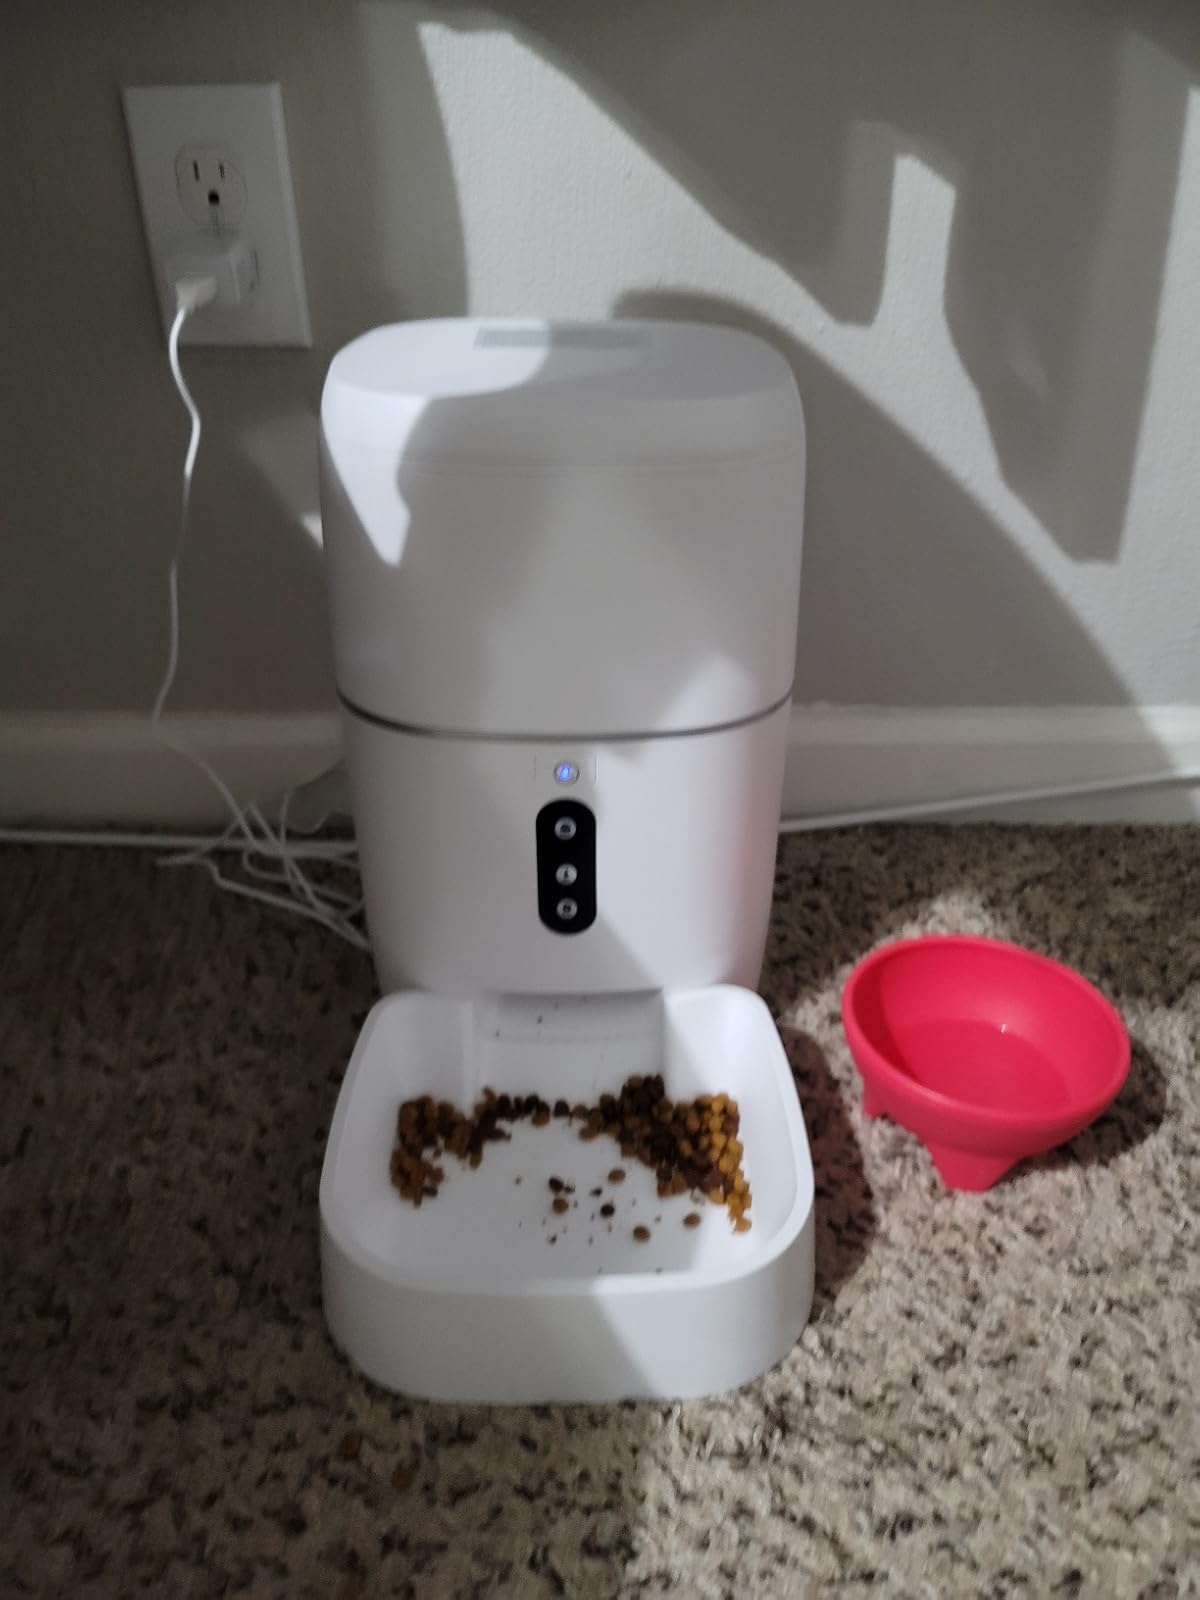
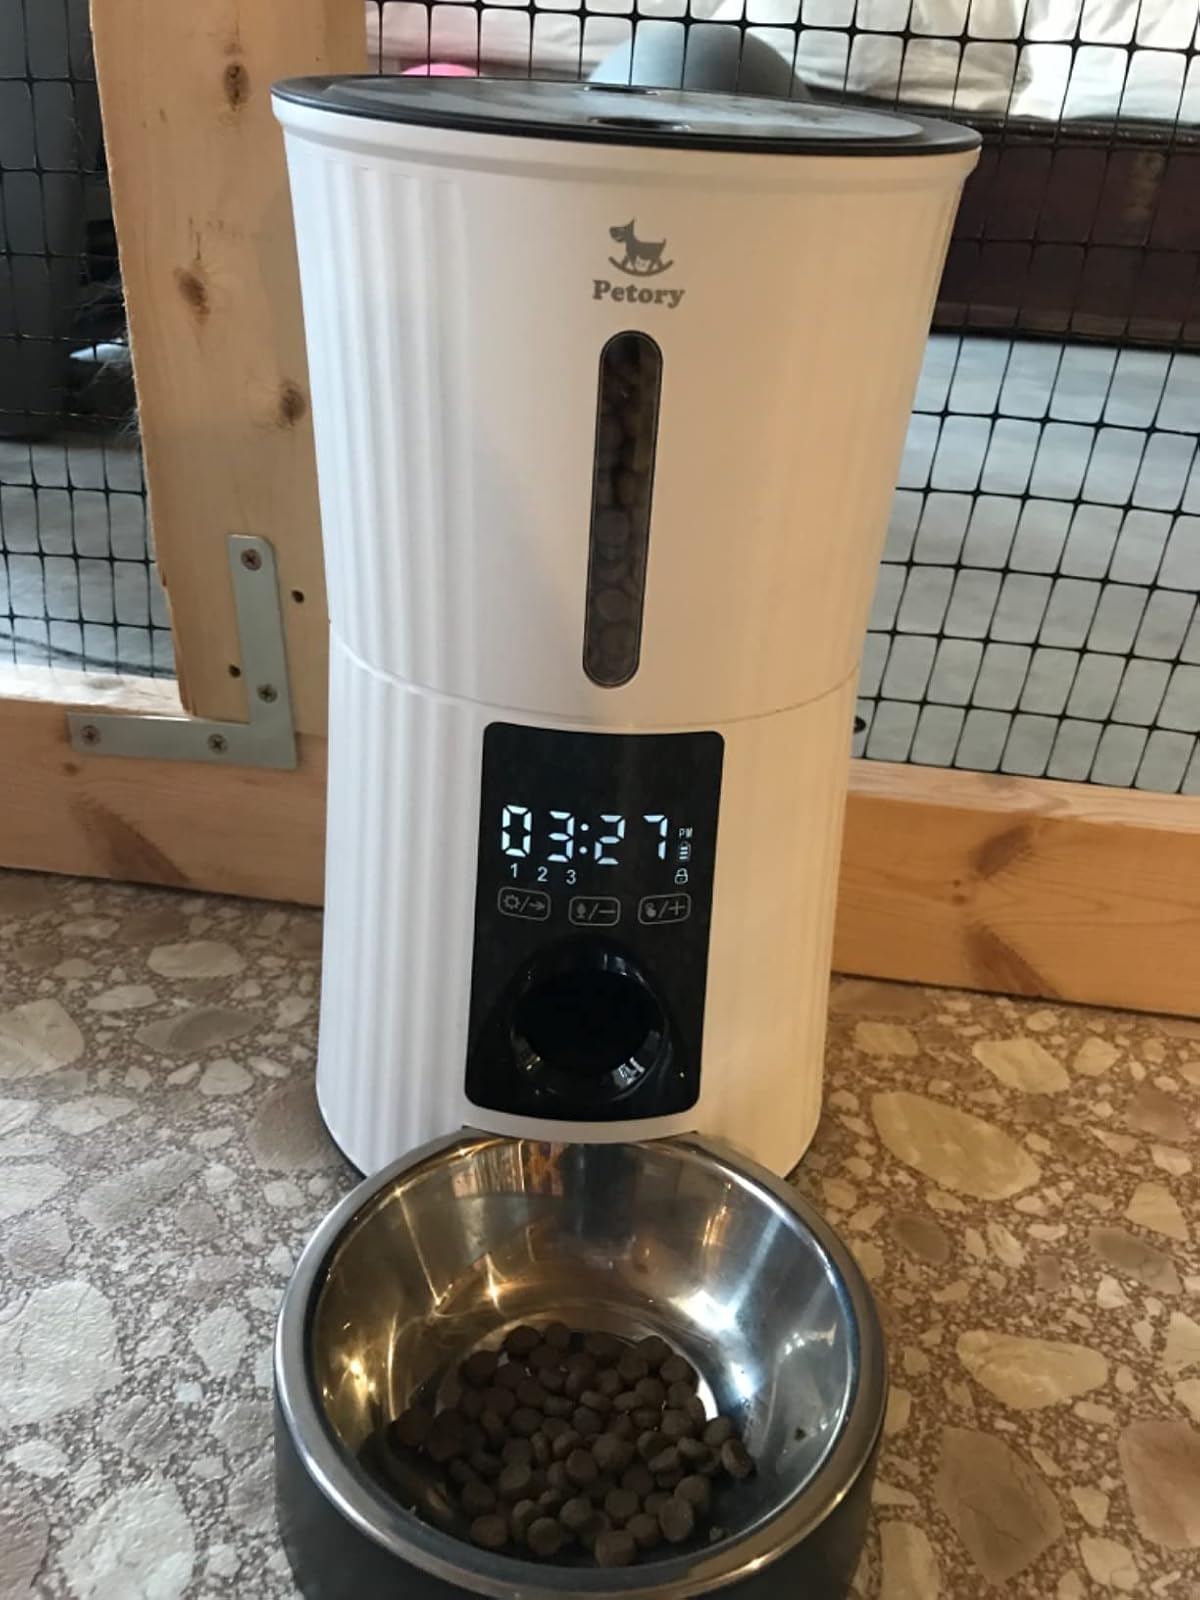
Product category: items_feeder
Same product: no